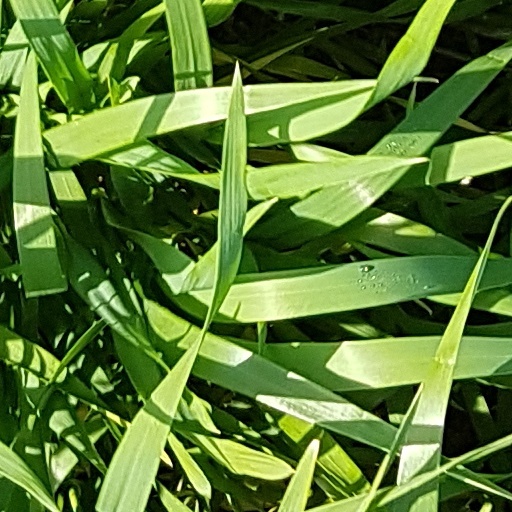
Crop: wheat